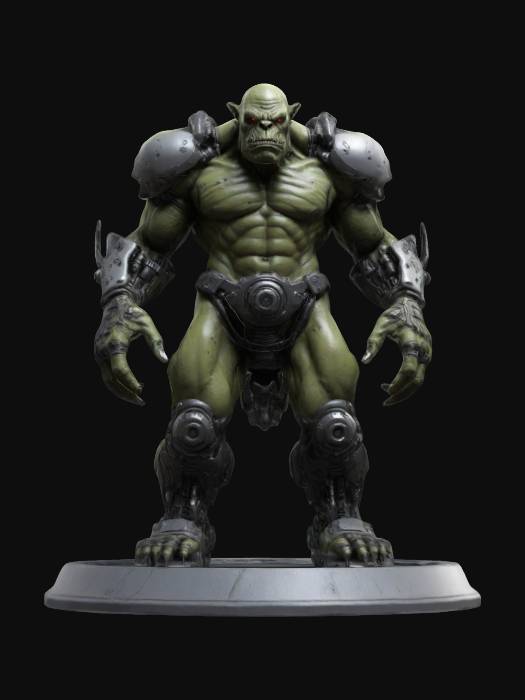
미적 점수 (1~10점): 9